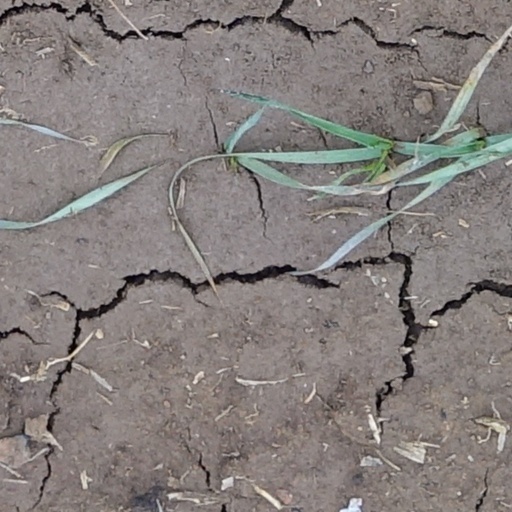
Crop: wheat